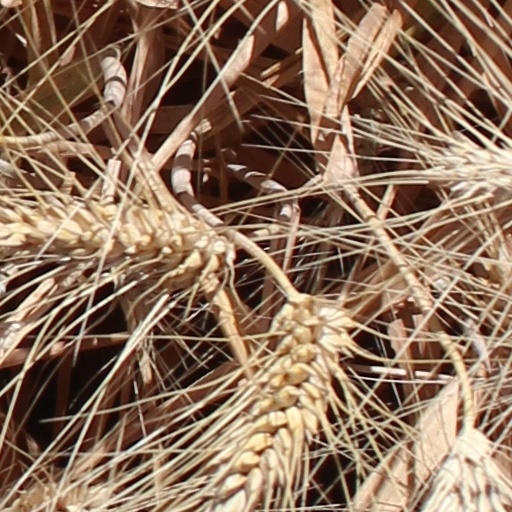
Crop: wheat